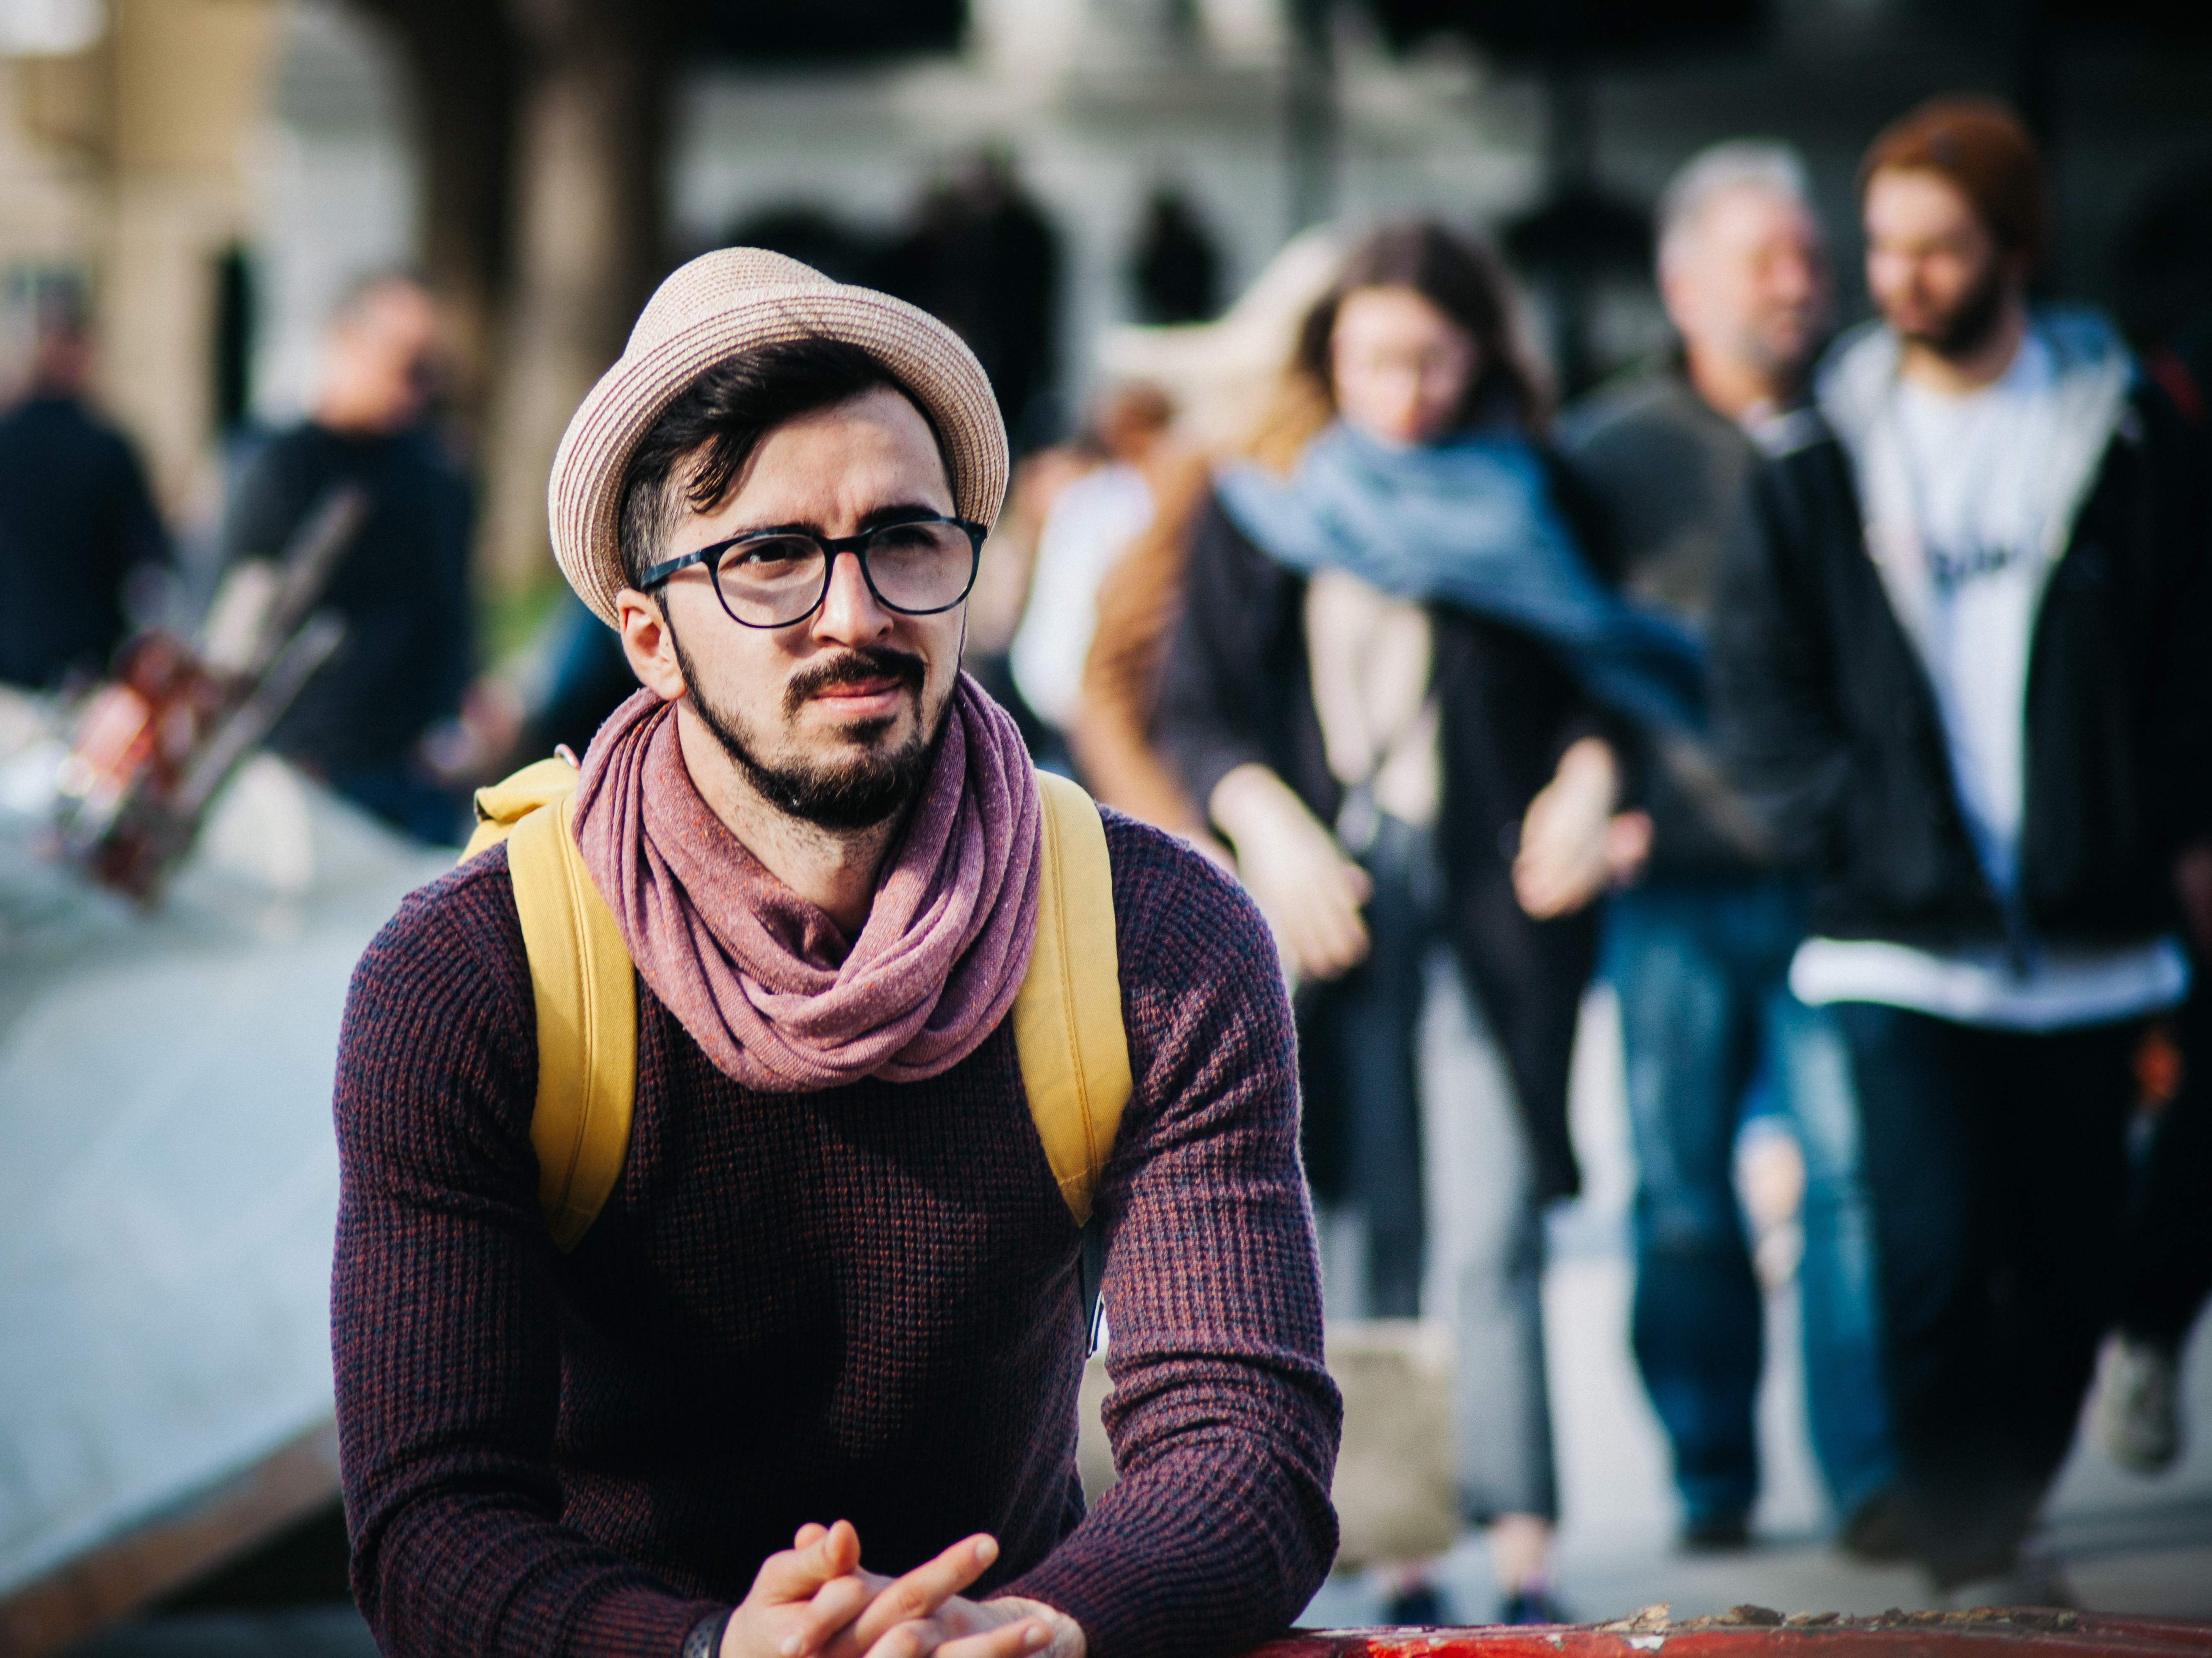
people, glasses, snapshot, human, street, hand, eyewear, street fashion, smile, event, crowd, photography, recreation, sitting, city